Meeting Street Manor

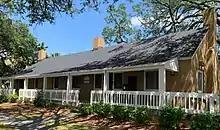
The main office is located in Unit A.

Tidewater Construction Co. of Norfolk, Virginia, was the contractor for the foundation work. Work began on March 18, 1936, with about 150 locals performing the work.